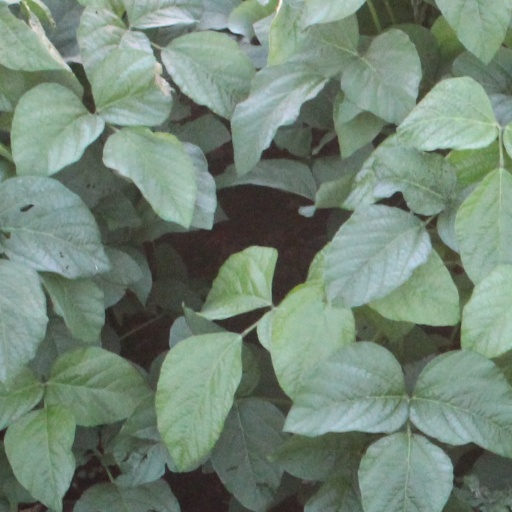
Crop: soybean